HMAS Sydney (D48)

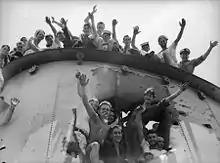
Sailors from "Sydney" posing around and in the forward funnel shellhole. This was the only damage received by the Australian cruiser during the battle of Cape Spada.

The Australian cruiser spent five days in Alexandria for resupply and maintenance, before departing for Crete with the British destroyer . They arrived at sunset on 18 July, and the next morning, the two ships were ordered to patrol the Gulf of Athens for Axis warships and shipping, while providing support for a four-ship destroyer force (HM Ships , , , and ) conducting an anti-submarine sweep north of Crete. Believing that these two tasks were incompatible, and that protecting the destroyers was the more important, "Sydney"s commander, Captain John Collins, ordered the two ships to move south of their patrol area while maintaining radio silence. At 07:20 on 19 July, the destroyer force spotted and was spotted by a pair of Italian light cruisers; "Giovanni dalle Bande Nere" and "Bartolomeo Colleoni", which opened fire seven minutes later. The British destroyers turned to a north-east heading and set off at , broadcasting news of the attack to the silent "Sydney" while closing the gap between the two forces. Using the wireless signals to track the four destroyers, "Sydney" and "Havock" made to intercept the destroyers and their cruiser pursuit, and was able to close at least half an hour earlier than if they had followed their original instructions: when "Sydney" opened fire on "Bande Nere" at 08:29, both sides were surprised by the appearance of the cruiser. Within minutes, "Sydney" had successfully damaged "Bande Nere", and when the Italians withdrew to the south, the six Allied ships pursued. At 08:48, with "Bande Nere" hiding behind a smoke screen, "Sydney" shifted her fire to "Bartolomeo Colleoni", which was disabled by 09:33. Collins ordered the destroyers to torpedo the ship and rescue survivors: "Hyperion", "Ilex", and "Havock" did so, while "Hero" and "Hasty" supported "Sydney" in continuing pursuit of "Bande Nere". At 10:37, the chase ended, as the faster Italian cruiser had outrun the Allies, visibility was reduced by smoke and haze, and ammunition aboard the pursuing ships was low: "Sydney" had ten shells left for her forward turrets. The six ships returned to Alexandria around 11:00 on 20 July after fending off several air attacks (one of which damaged "Havock"), and were met by cheering from all ships in the harbour.